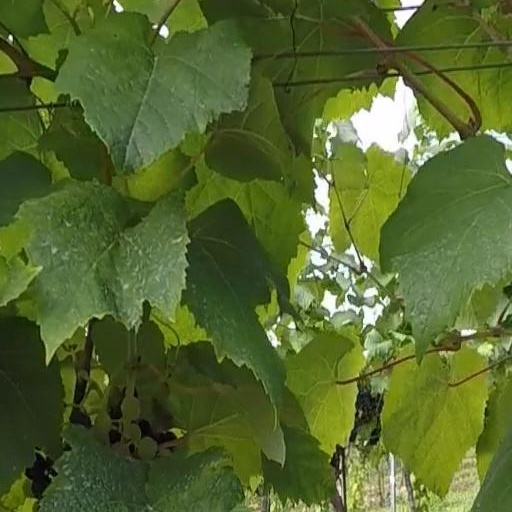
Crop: grape